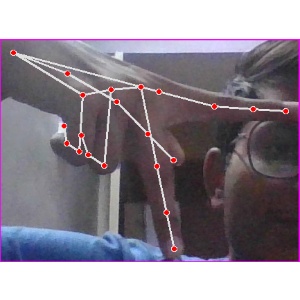
अक्षर: प